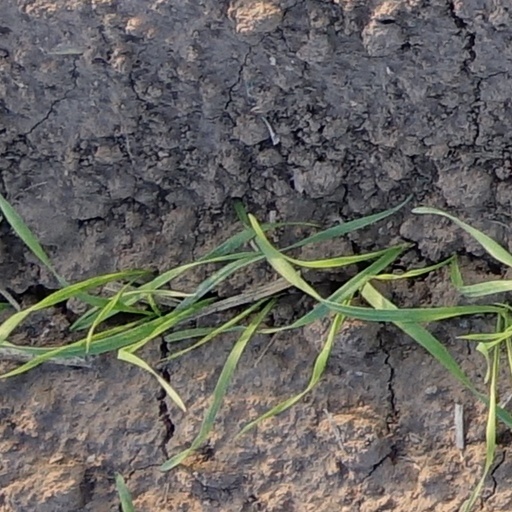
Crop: wheat